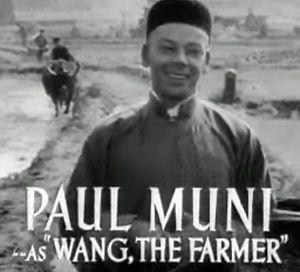
Visages d'Orient ou La Terre chinoise est un film américain réalisé par Sidney Franklin, avec des scènes supplémentaires non-créditées tournées par Victor Fleming et Gustav Machatý, sorti en 1937. Il s'agit d'une adaptation du best-seller La Terre chinoise de Pearl Buck.